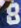
Number: 8